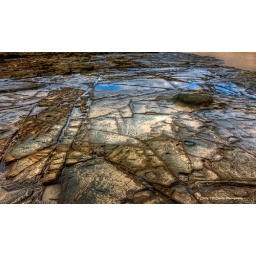
A patch of blue sky is reflected in the pools on the rock ledge.